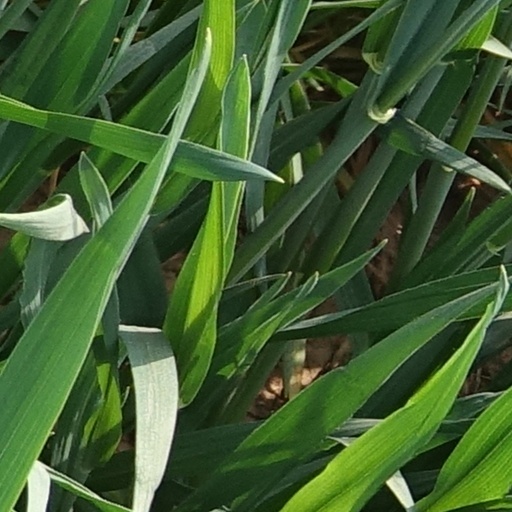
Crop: wheat